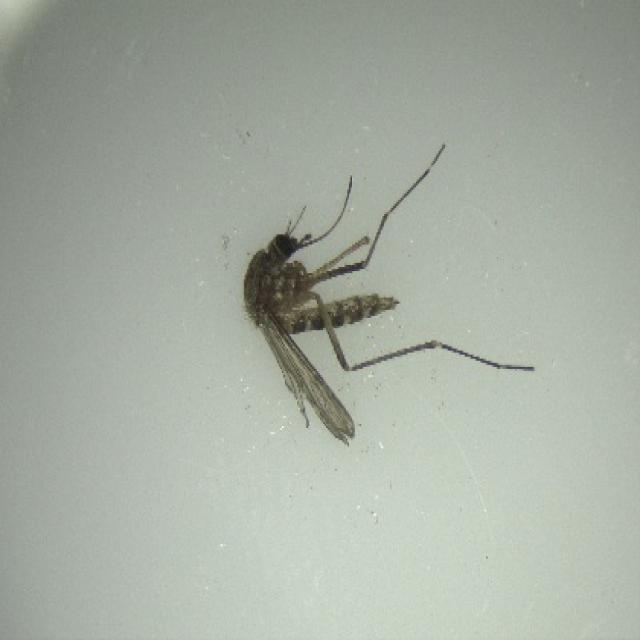
Species: aedes_vexans